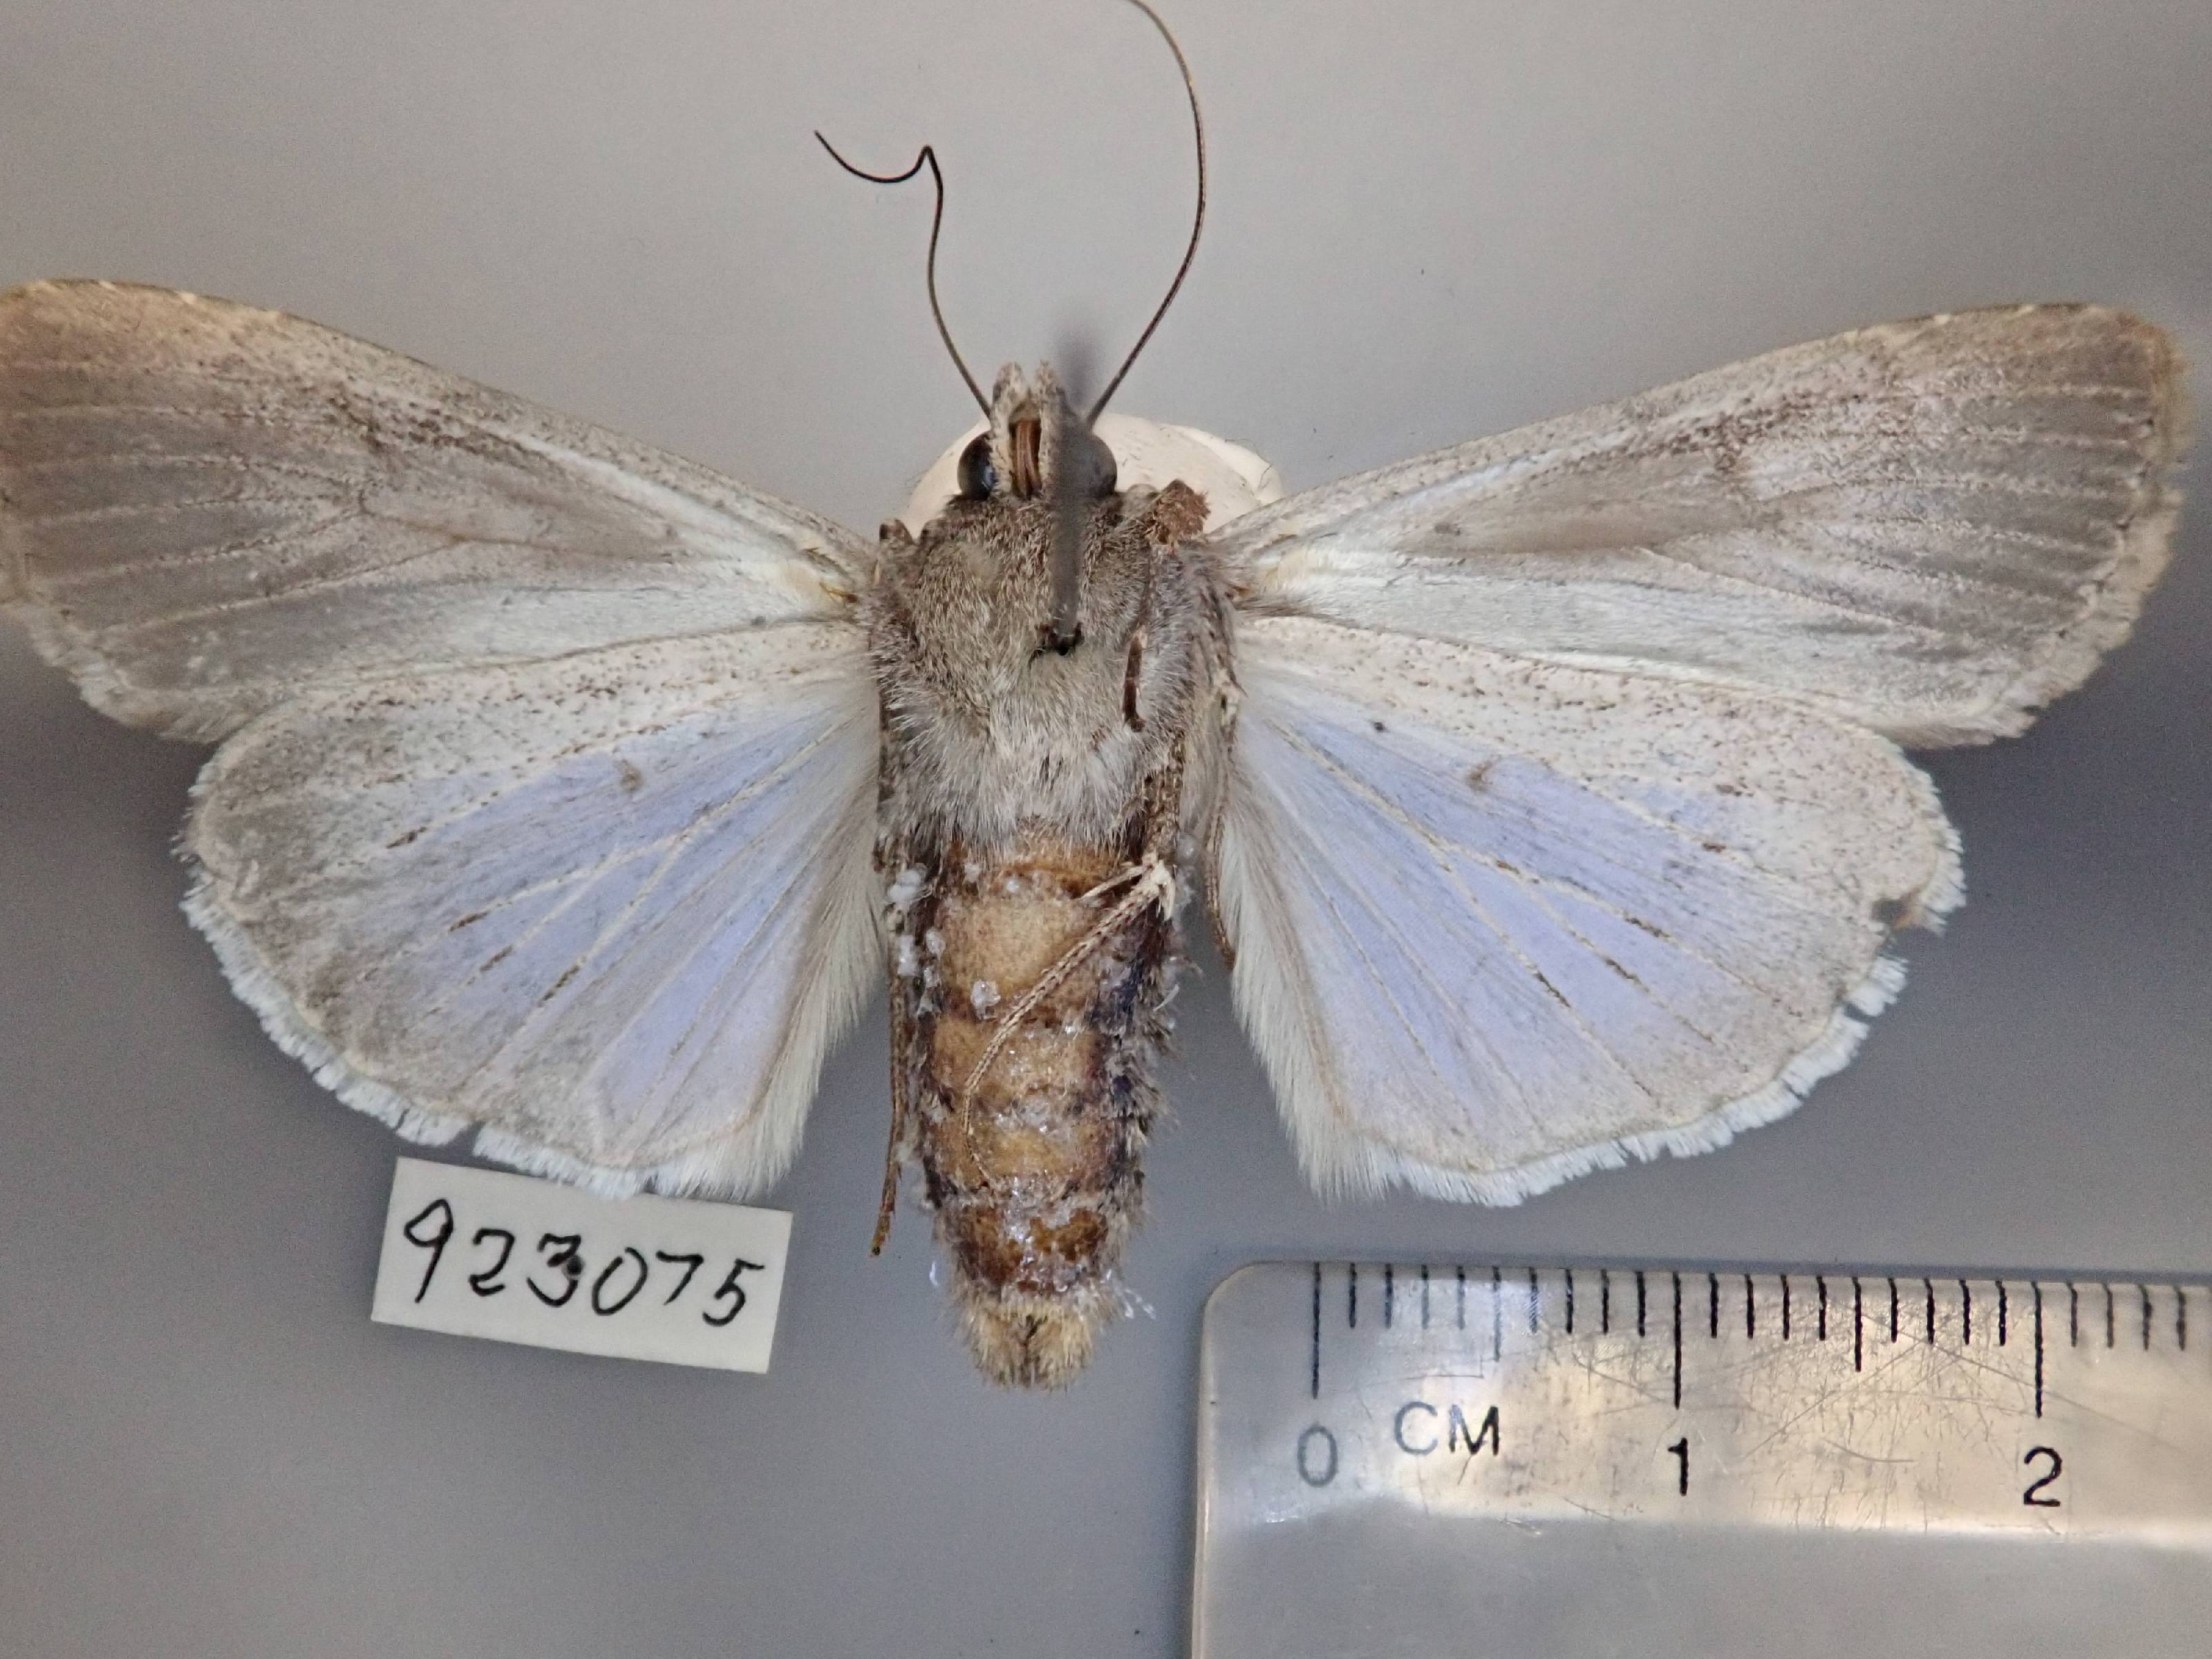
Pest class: cutworms